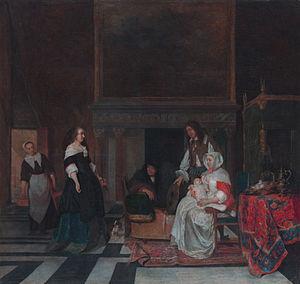
Gabriel Metsu, né à Leyde en janvier 1629 et enterré à Amsterdam, le 24 octobre 1667, est un peintre néerlandais du siècle d’or. Il est l’auteur de quelques tableaux à thème biblique et de nombreuses scènes de genre, dont certaines peuvent être également regardées comme des portraits. Il fait partie des « peintres de la manière fine », dont le chef de file est Gérard Dou.
Gabriel Metsu, né à Leyde en janvier 1629 et enterré à Amsterdam, le 24 octobre 1667, est un peintre néerlandais du siècle d’or. Il est l’auteur de quelques tableaux à thème biblique et de nombreuses scènes de genre, dont certaines peuvent être également regardées comme des portraits.